Osceola, Arkansas

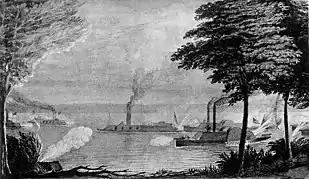
Naval battle at Fort Pillow, Tennessee, May 10, 1862. Confederate ships are seen at right and Federal ironclads are seen in the center and left.

Osceola strongly supported secession in 1861, and raised a volunteer company called the Osceola Hornets to fight for the Confederacy. The unit was under command of Captain Charles Bowen within the 2nd Confederate Infantry. Osceola saw thousands of Union troops enter the area in 1862 in preparation to assault Fort Pillow and Memphis. On the river, the Battle of Plum Point Bend took place between the Confederate River Defense Fleet and the Union Mississippi River Squadron in 1862. Osceola itself was mostly subject to raids from both armies and guerrilla warfare that resulted in burning, pillaging and damage throughout the city.